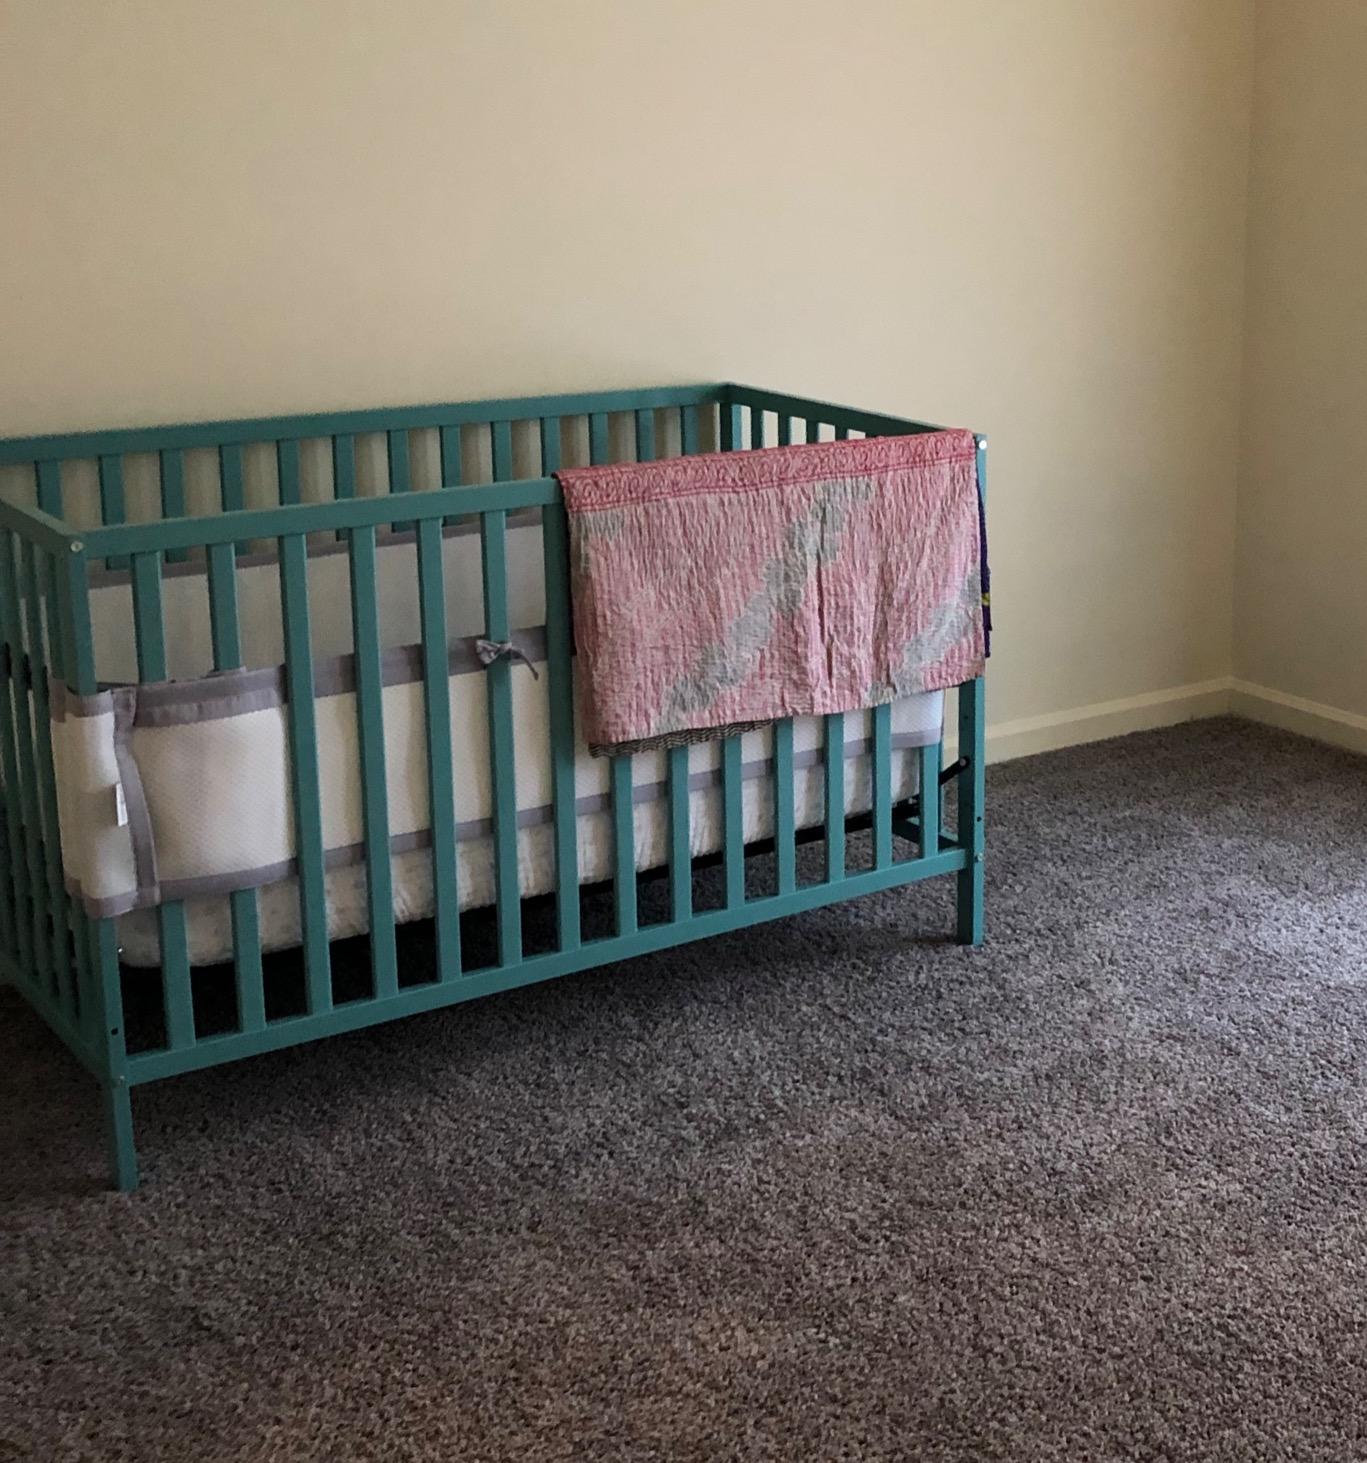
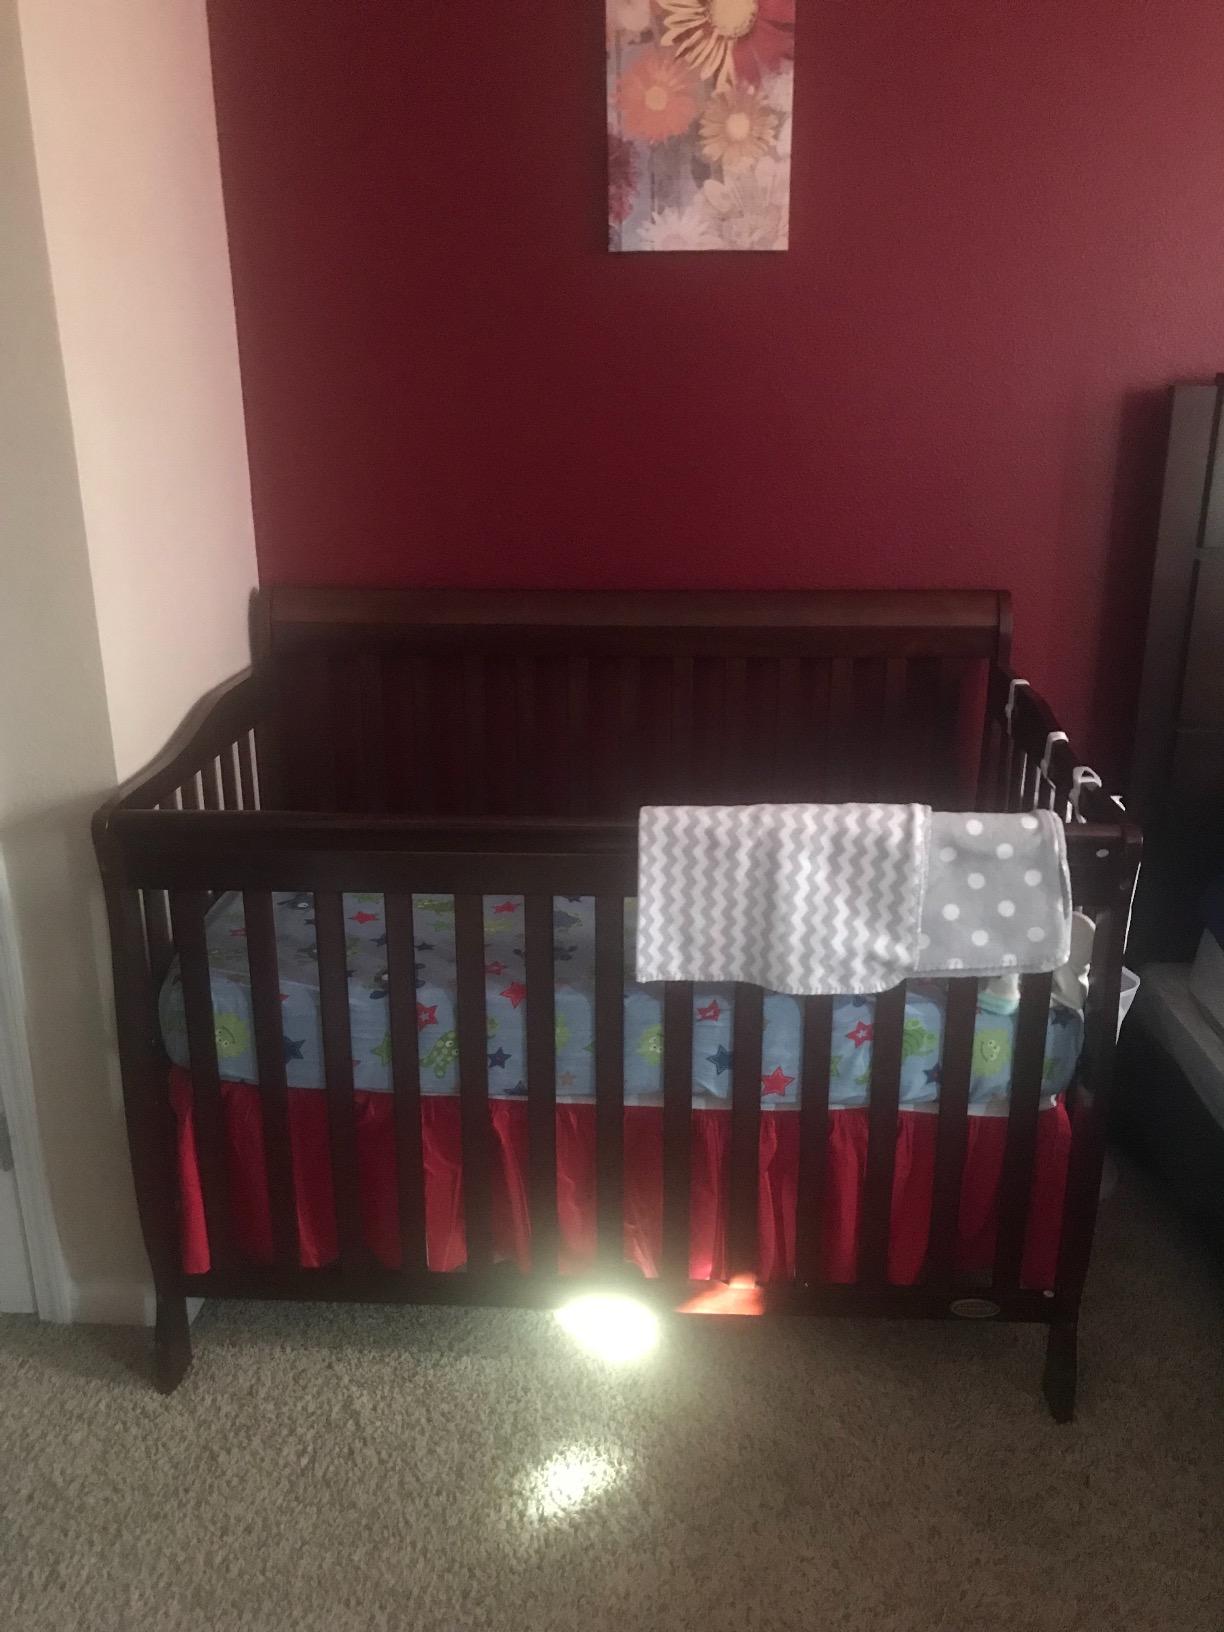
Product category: products_crib
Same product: no